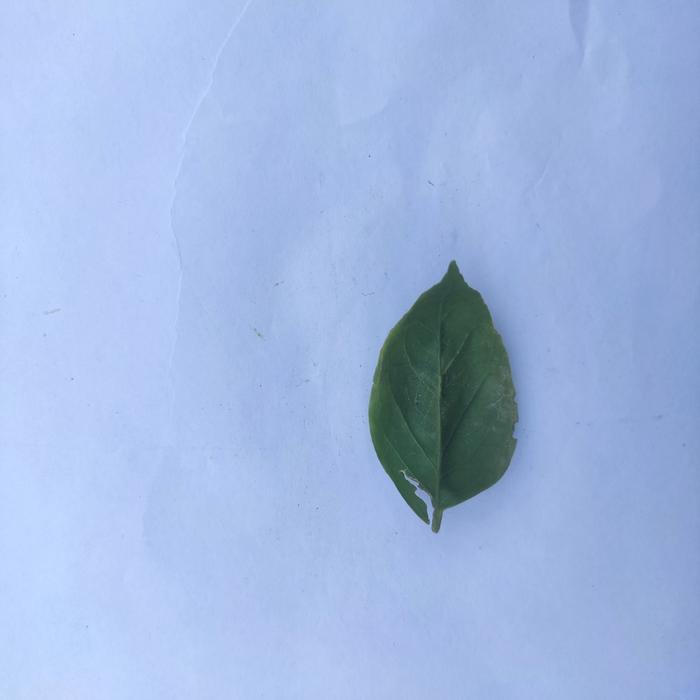
Crop: Aegle Marmelos
Leaf condition: Leaf_Curl